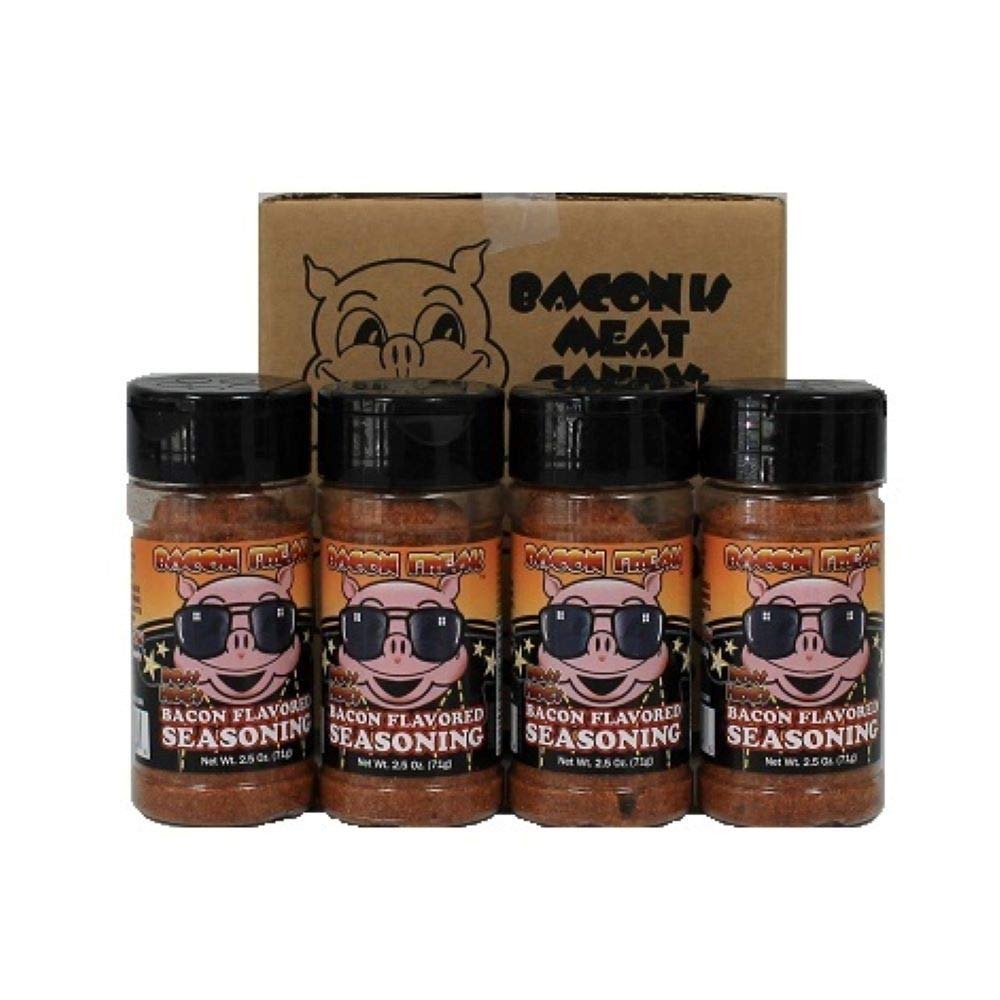
Item Name: Boss Hog Bacon Flavored Seasoning 4 Pack
Bullet Point 1: Boss Hog Bacon Flavored Seasoning to make anything taste like Bacon
Bullet Point 2: Great to sprinkle on french fries, mashed potatoes, popcorn, you name it
Bullet Point 3: Delicious as a seasoning or rub for grilling
Bullet Point 4: Four 2.5 ounce shaker bottles Made in USA
Bullet Point 5: The next best thing to Real Bacon
Product Description: Boss Hog Bacon Flavored Seasoning is perfect for bringing that heavenly bacon flavor to all foods. Sprinkle it on anything your heart desires. Bacon Flavored Seasoning is as versatile as bacon when preparing breakfast, lunch or dinner. You can even put it on bacon! That's like mixing 2 kinds of magic together. Keep a bottle at the office in case of bland food emergencies. Even vegetarians can join in on the bacon fun with this seasoning. Each bottle is 2.5 ounces This item is vegetarian but not Gluten Free and contains MSG (monosodium glutamate).
Value: 10.0
Unit: Ounce

Price: 25.99